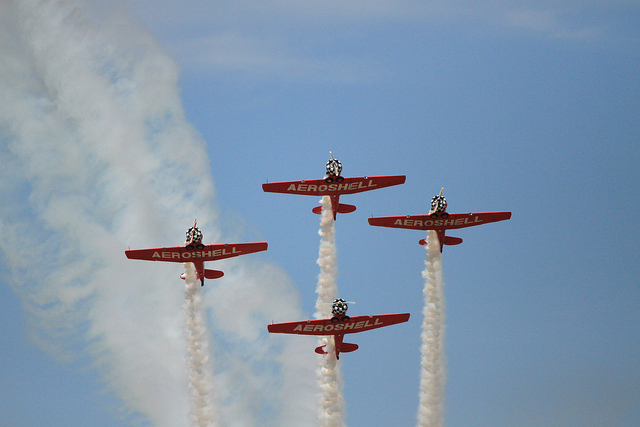
user: Given an image and a question. Answer the question in a short answer. Question: What bird flies in this formation? Short Answer:
assistant: geese